Georgiana Hill (cookery book writer)

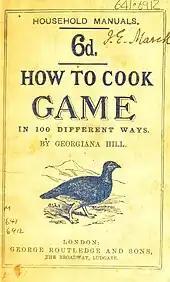
The cover page of Hill's 1867 work "How to Cook Game"

Georgina Hill (14 July 1825 – 22 July 1903) was an English cookery book writer who wrote at least twenty-three works. She was born in Kingsdown, Bristol before moving to Tadley, Hampshire in the 1850s. She wrote her first cookery book, "The Gourmet's Guide to Rabbit Cooking", there in 1859. Within a year she was writing for the Routledge Household Manuals series of books; her final work was published in 1870. She produced several books that specialised in an ingredient, type of food, method of cooking or meal. Her books appear to have sold well, and were advertised in the UK, India and the US. The recipes assume a prior knowledge of cookery. Her complete canon of publications has been favourably compared with the compendium-style cookery books that were produced in Victorian England, particularly Isabella Beeton's 1861 work "A Book of Household Management".